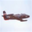
Label: airplane